Hargadine Cemetery

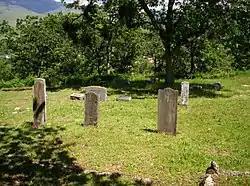
Hargadine Cemetery

Hargadine Cemetery is a cemetery in Ashland, Oregon, United States. It was established in 1867.